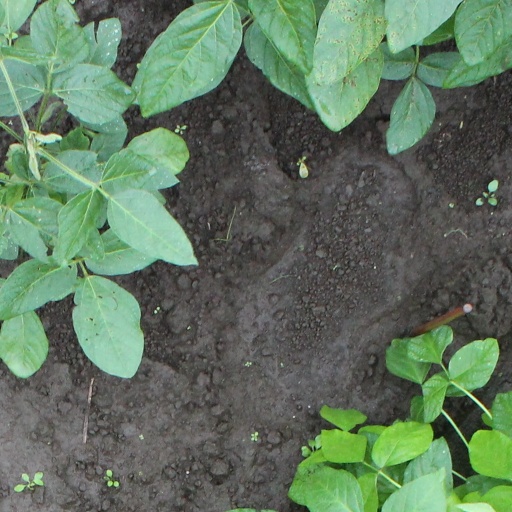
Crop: soybean